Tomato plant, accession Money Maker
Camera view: bottom (45 deg); turntable rotation: 90 degrees
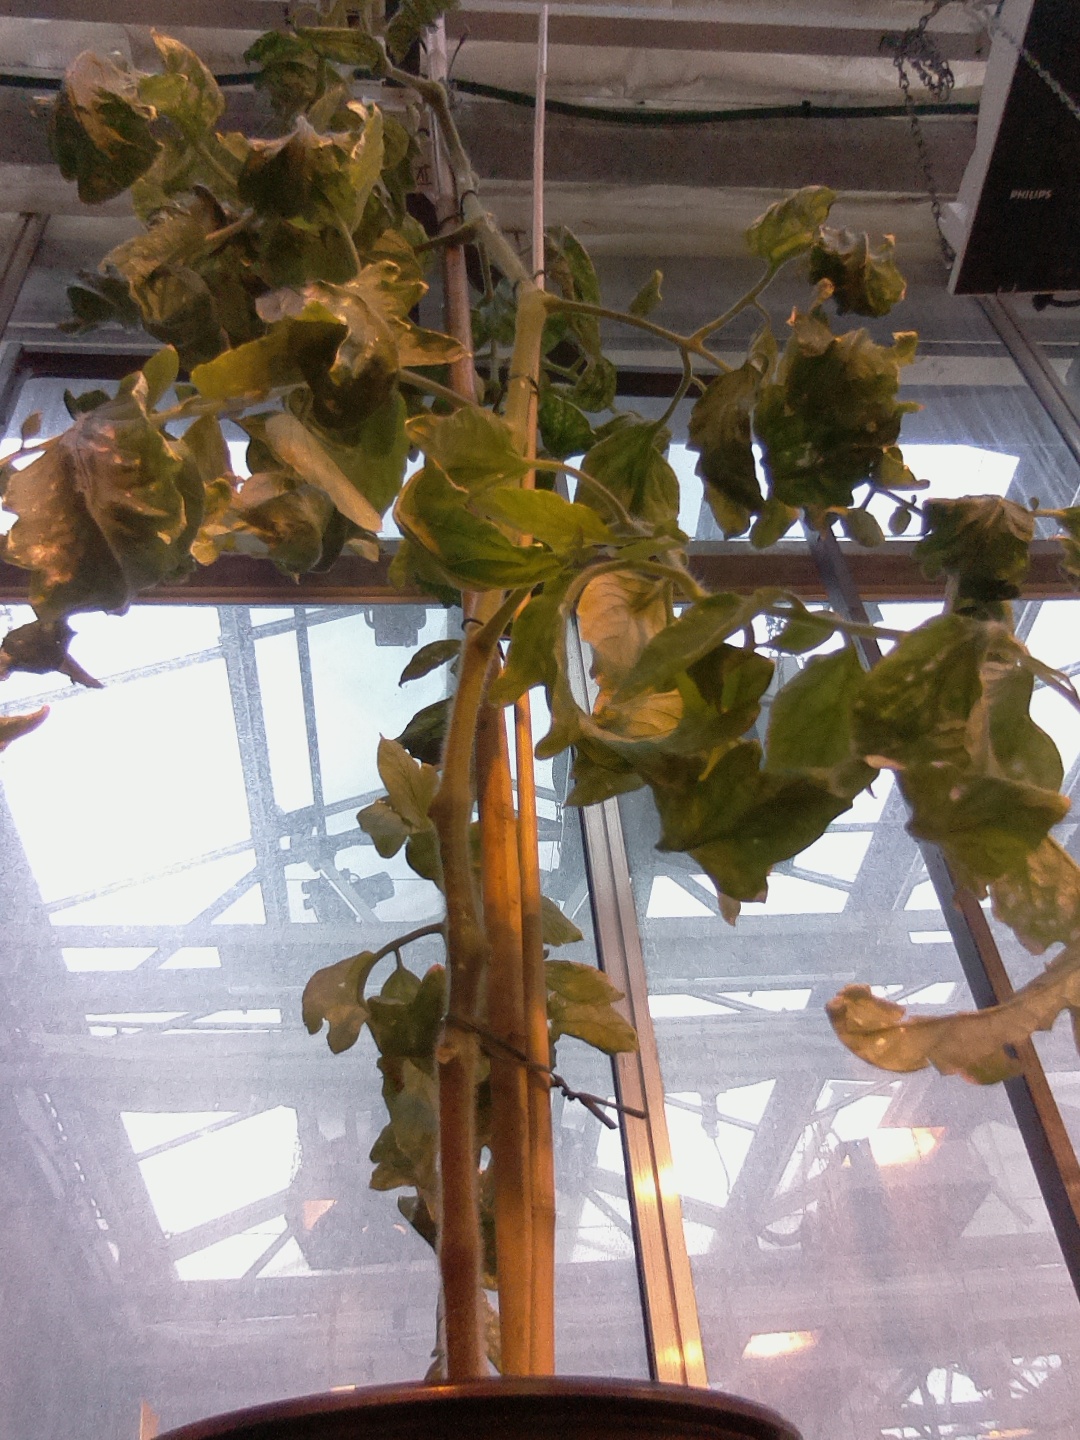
BBCH growth stage 29: 90%-100% Side shoots formed